National symbols of Lithuania

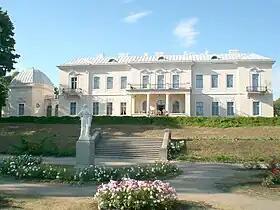
The Palanga Amber Museum holds about 28,000 pieces of amber.

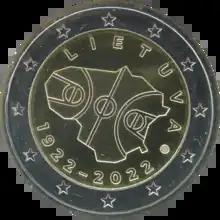
A Lithuanian 2 euro commemorative coin for the centennial of Basketball in Lithuania, with silhouette map of Lithuania and basketball playground

Amber, nicknamed "Lithuanian gold", has been harvested from the shores of the Baltic Sea since prehistoric times. The Palanga Amber Museum holds thousands of amber specimens and artifacts. Most women in Lithuania are believed to possess some item of amber jewelry.